Maserati GranTurismo

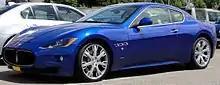
GranTurismo S

The better equipped S variant was unveiled at the 2008 Geneva Motor Show and features the enlarged 4.7-litre V8 engine shared with the Alfa Romeo 8C Competizione, rated at at 7,000 rpm and of torque at 4,750 rpm. At the time of its introduction, it was the most powerful road-legal Maserati offered for sale (excluding the homologation special MC12). The engine is mated to the 6-speed automated manual built by Graziano Trasmissioni and shared with the Ferrari F430. With the transaxle layout weight distribution improved to 47% front and 53% rear. The standard suspension set-up is fixed-setting steel dampers, with the Skyhook adaptive suspension available as an option along with a new exhaust system, and upgraded Brembo brakes. The seats were also offered with various leather and Alcantara trim options. It had increasing performance, with acceleration from happening in 4.9 seconds and a maximum speed of . Aside from the power upgrades, the car featured new side skirts, unique 20-inch wheels unavailable on the standard car, a small boot lip spoiler, and black headlight clusters in place of the original silver. The variant was available in the North American market only for MY2009 with only 300 units offered for sale.